Roger the Poitevin

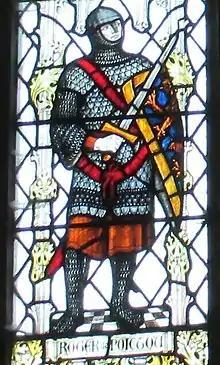
Roger the Poitevin depicted in stained glass in Lancaster Priory

Roger the Poitevin or Roger de Poitou (mid-1060s – before 1140) was an Anglo-Norman aristocrat possessing large holdings both in England and through his marriage in France during the early 12th century.